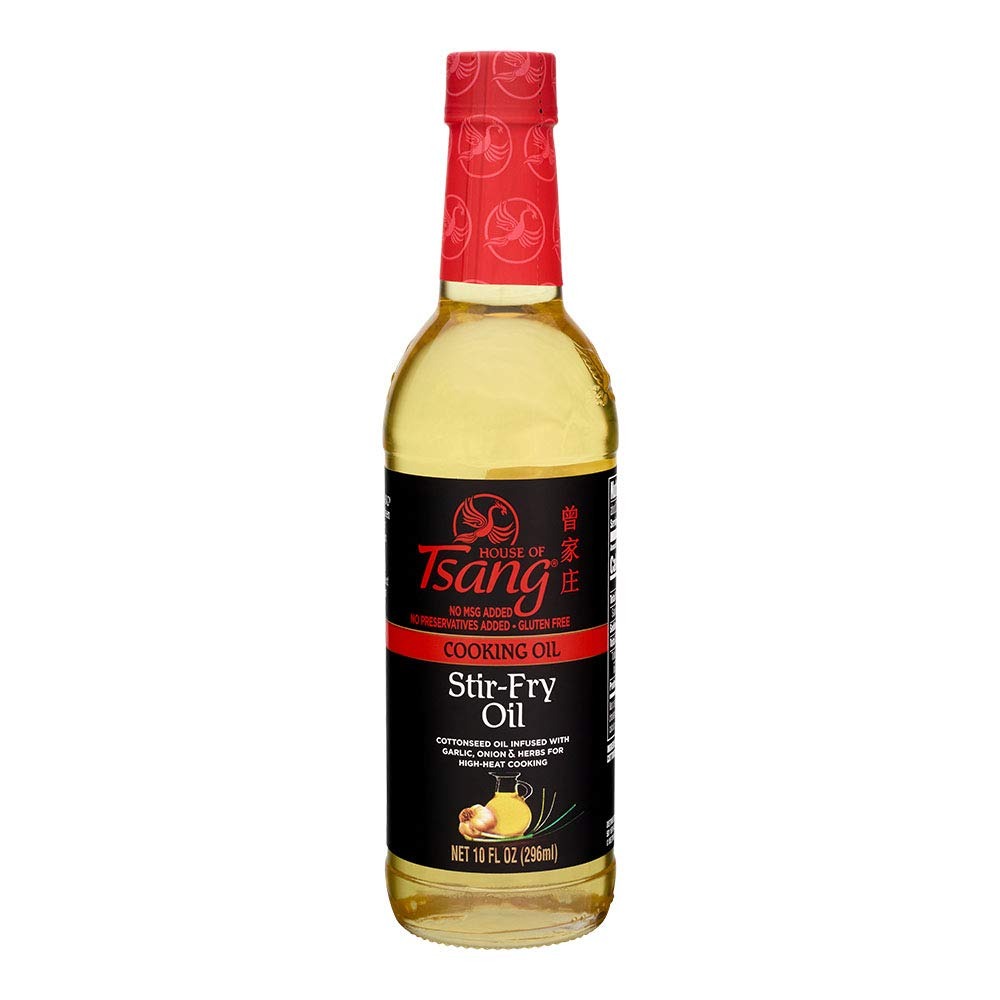
Item Name: HOUSE OF TSANG Stir Fry Oil, 10 Ounce (Pack of 6)
Bullet Point 1: Useful in crafting an excellent stir fry
Bullet Point 2: The package length of the product is 9.3 inches
Bullet Point 3: The package width of the product is 7.3 inches
Bullet Point 4: The package height of the product is 6.5 inches
Value: 60.0
Unit: Fl Oz

Price: 8.99